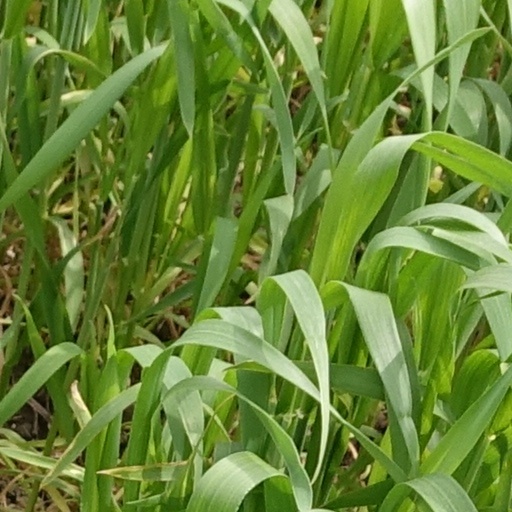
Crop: wheat